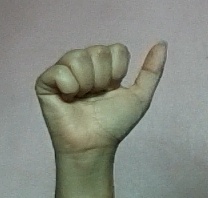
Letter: dhad